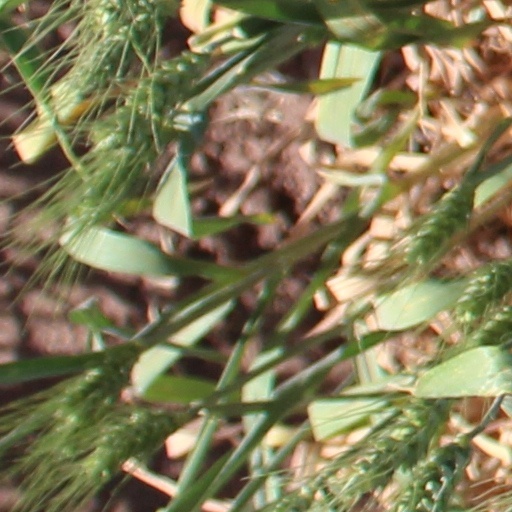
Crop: wheat